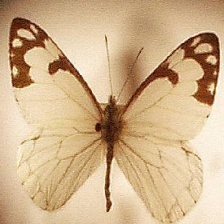
Species: PINE WHITE
Butterfly family (ImageNet category): cabbage_butterfly